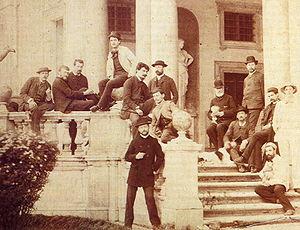
Gaston Fernand Redon, né à Bordeaux le 28 octobre 1853 et mort le 20 novembre 1921 à Compiègne, est un architecte français, Prix de Rome, qui s'est consacré pour l'essentiel à sa carrière d'enseignant à l'École nationale supérieure des beaux-arts.
Claude Debussy est un compositeur français né le 22 août 1862 à Saint-Germain-en-Laye et mort le 25 mars 1918 à Paris.